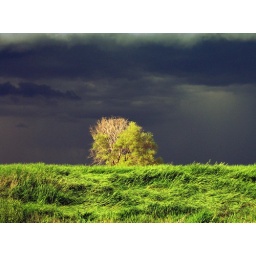
The tree was still catching some sun as the clouds moved in behind it.